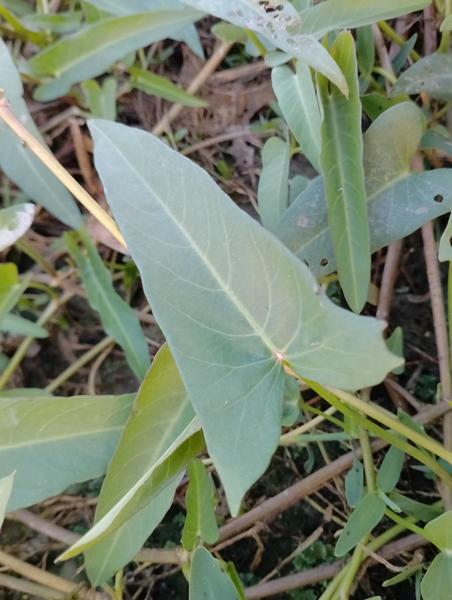
Weed species: Ipomoea aquatic